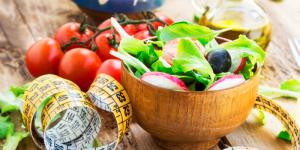
dieta para bajar 5 kilos